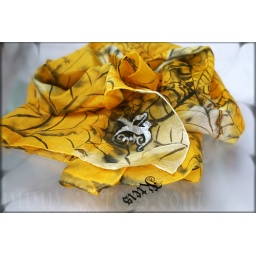
Arachne black spider web on yellow silk shawl-scarf by Kteis 05